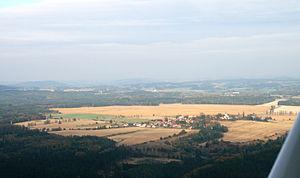
Kostelec nad Vltavou est une commune du district de Písek, dans la région de Bohême-du-Sud, en République tchèque. Sa population s'élevait à 381 habitants en 2020.